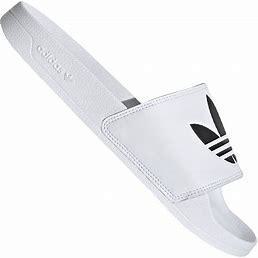
Brand: Adidas
Model: Adilette Lite